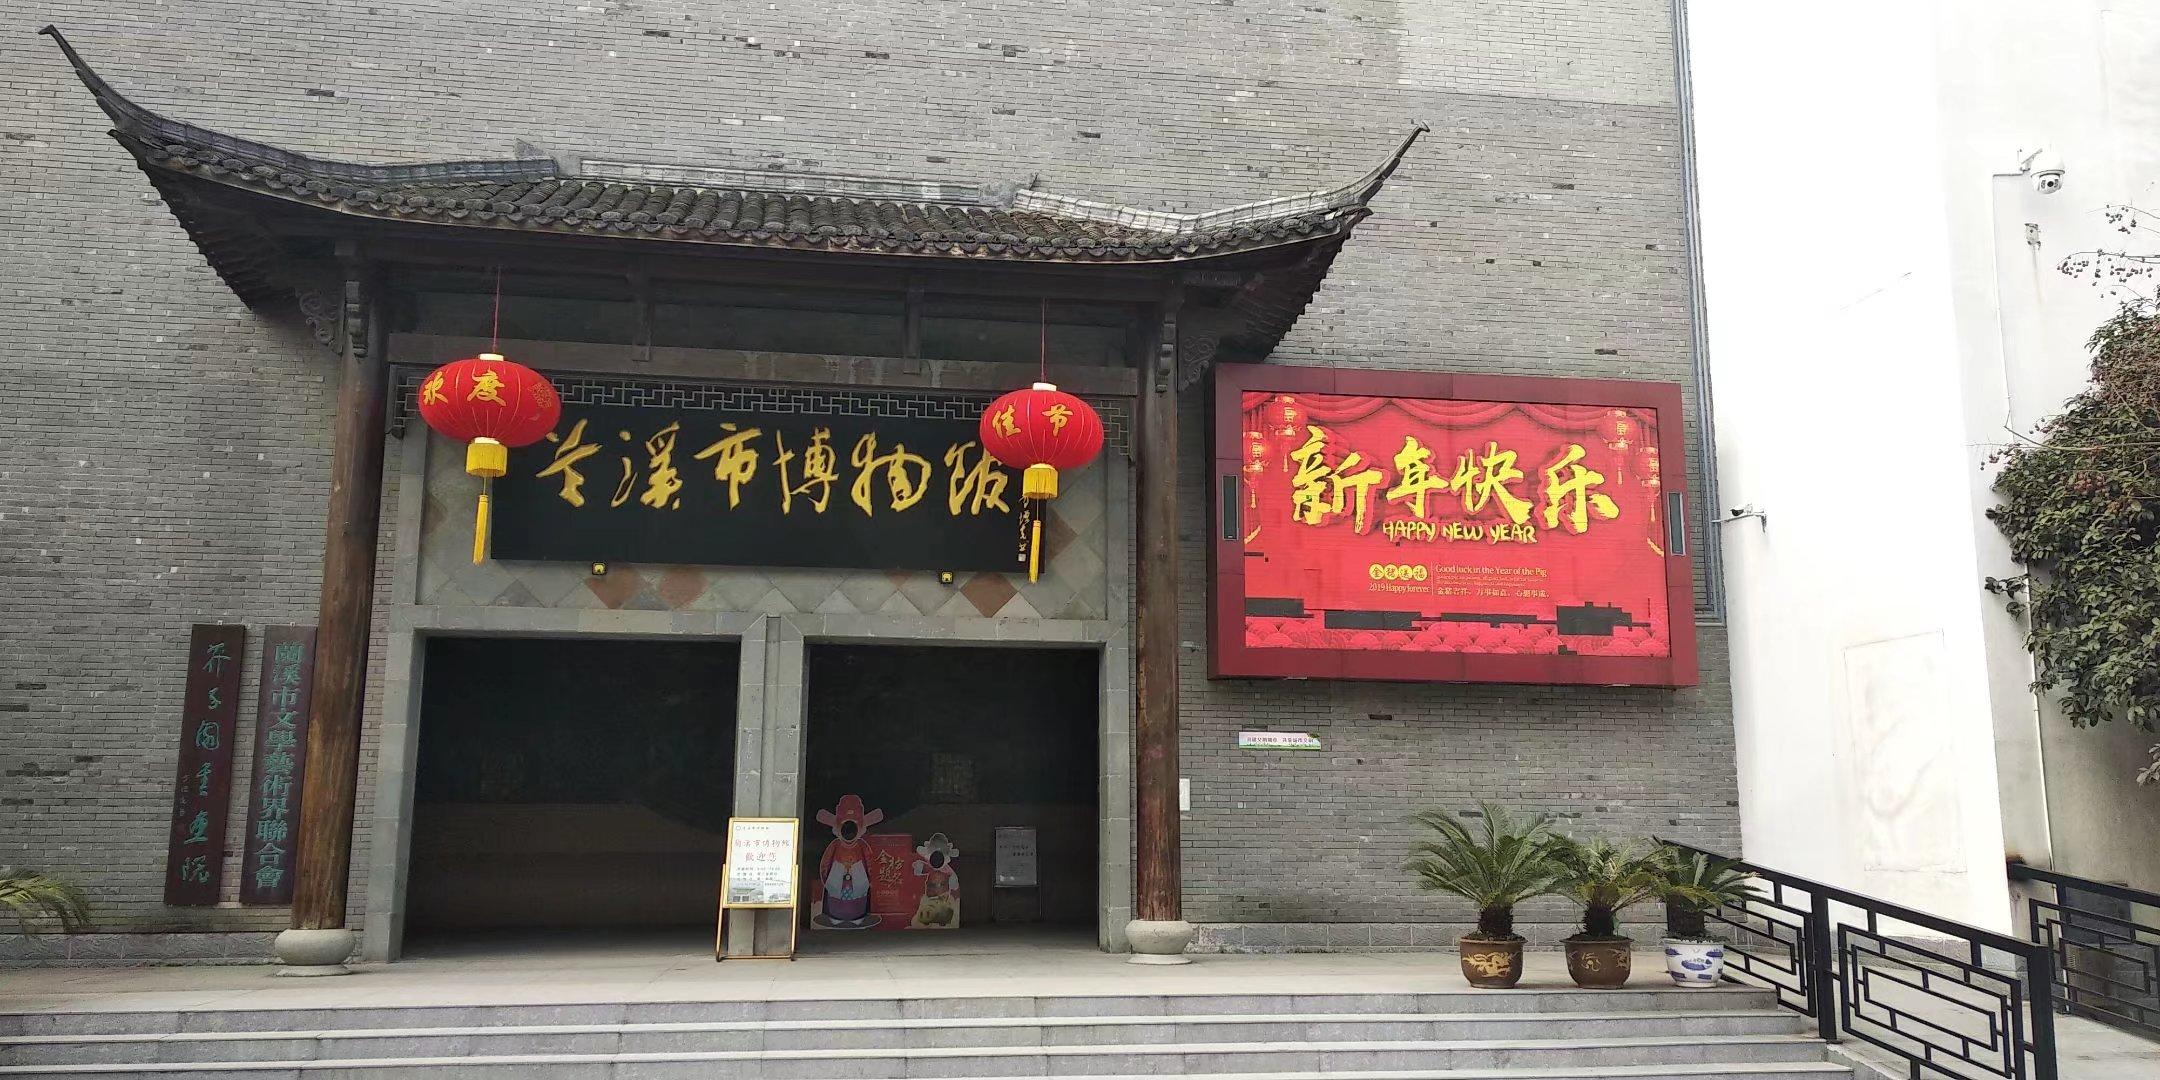
地标名称：兰溪市博物馆
所在城市：金华市·兰溪市